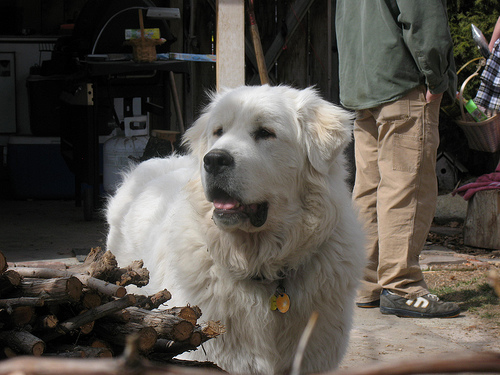
Animal: dog
Breed: great pyrenees